Freedom of religion in Germany

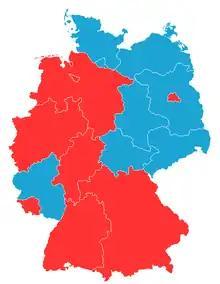
The blue states permit teacher headscarves, but the red states have teacher headscarf bans (map as of 2007).

In the Crucifix Decision the German Federal Constitution Court in 1995 decreed a law that insisted on the presence of religious symbols (crucifixes) in public institutions to be illegal, excluding in some Roman Catholic elementary schools. The court further demanded that the symbols must be removed if a parent does not agree with them. In 1973, a Jew complained successfully that his freedom of religion was violated by the obligation to speak in a German courtroom decorated by a cross.